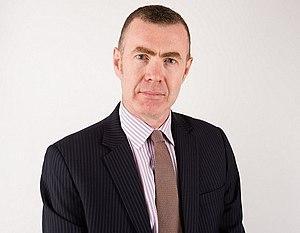
Adam Price, membre de l'Assemblée nationale du pays de Galles, est l'actuel dirigeant du parti national gallois Plaid Cymru. Il a aussi été membre de la Chambre des communes du Royaume-Uni de 2001 à 2010.
Des élections législatives doivent avoir lieu au pays de Galles le 6 mai 2021. Ce sont les premières après la transformation de l'Assemblée nationale du pays de Galles en un Parlement gallois en 2020, marquant l'autonomie accrue de cette nation constitutive du Royaume-Uni.
Carmarthen East and Dinefwr est une circonscription électorale britannique située au pays de Galles.